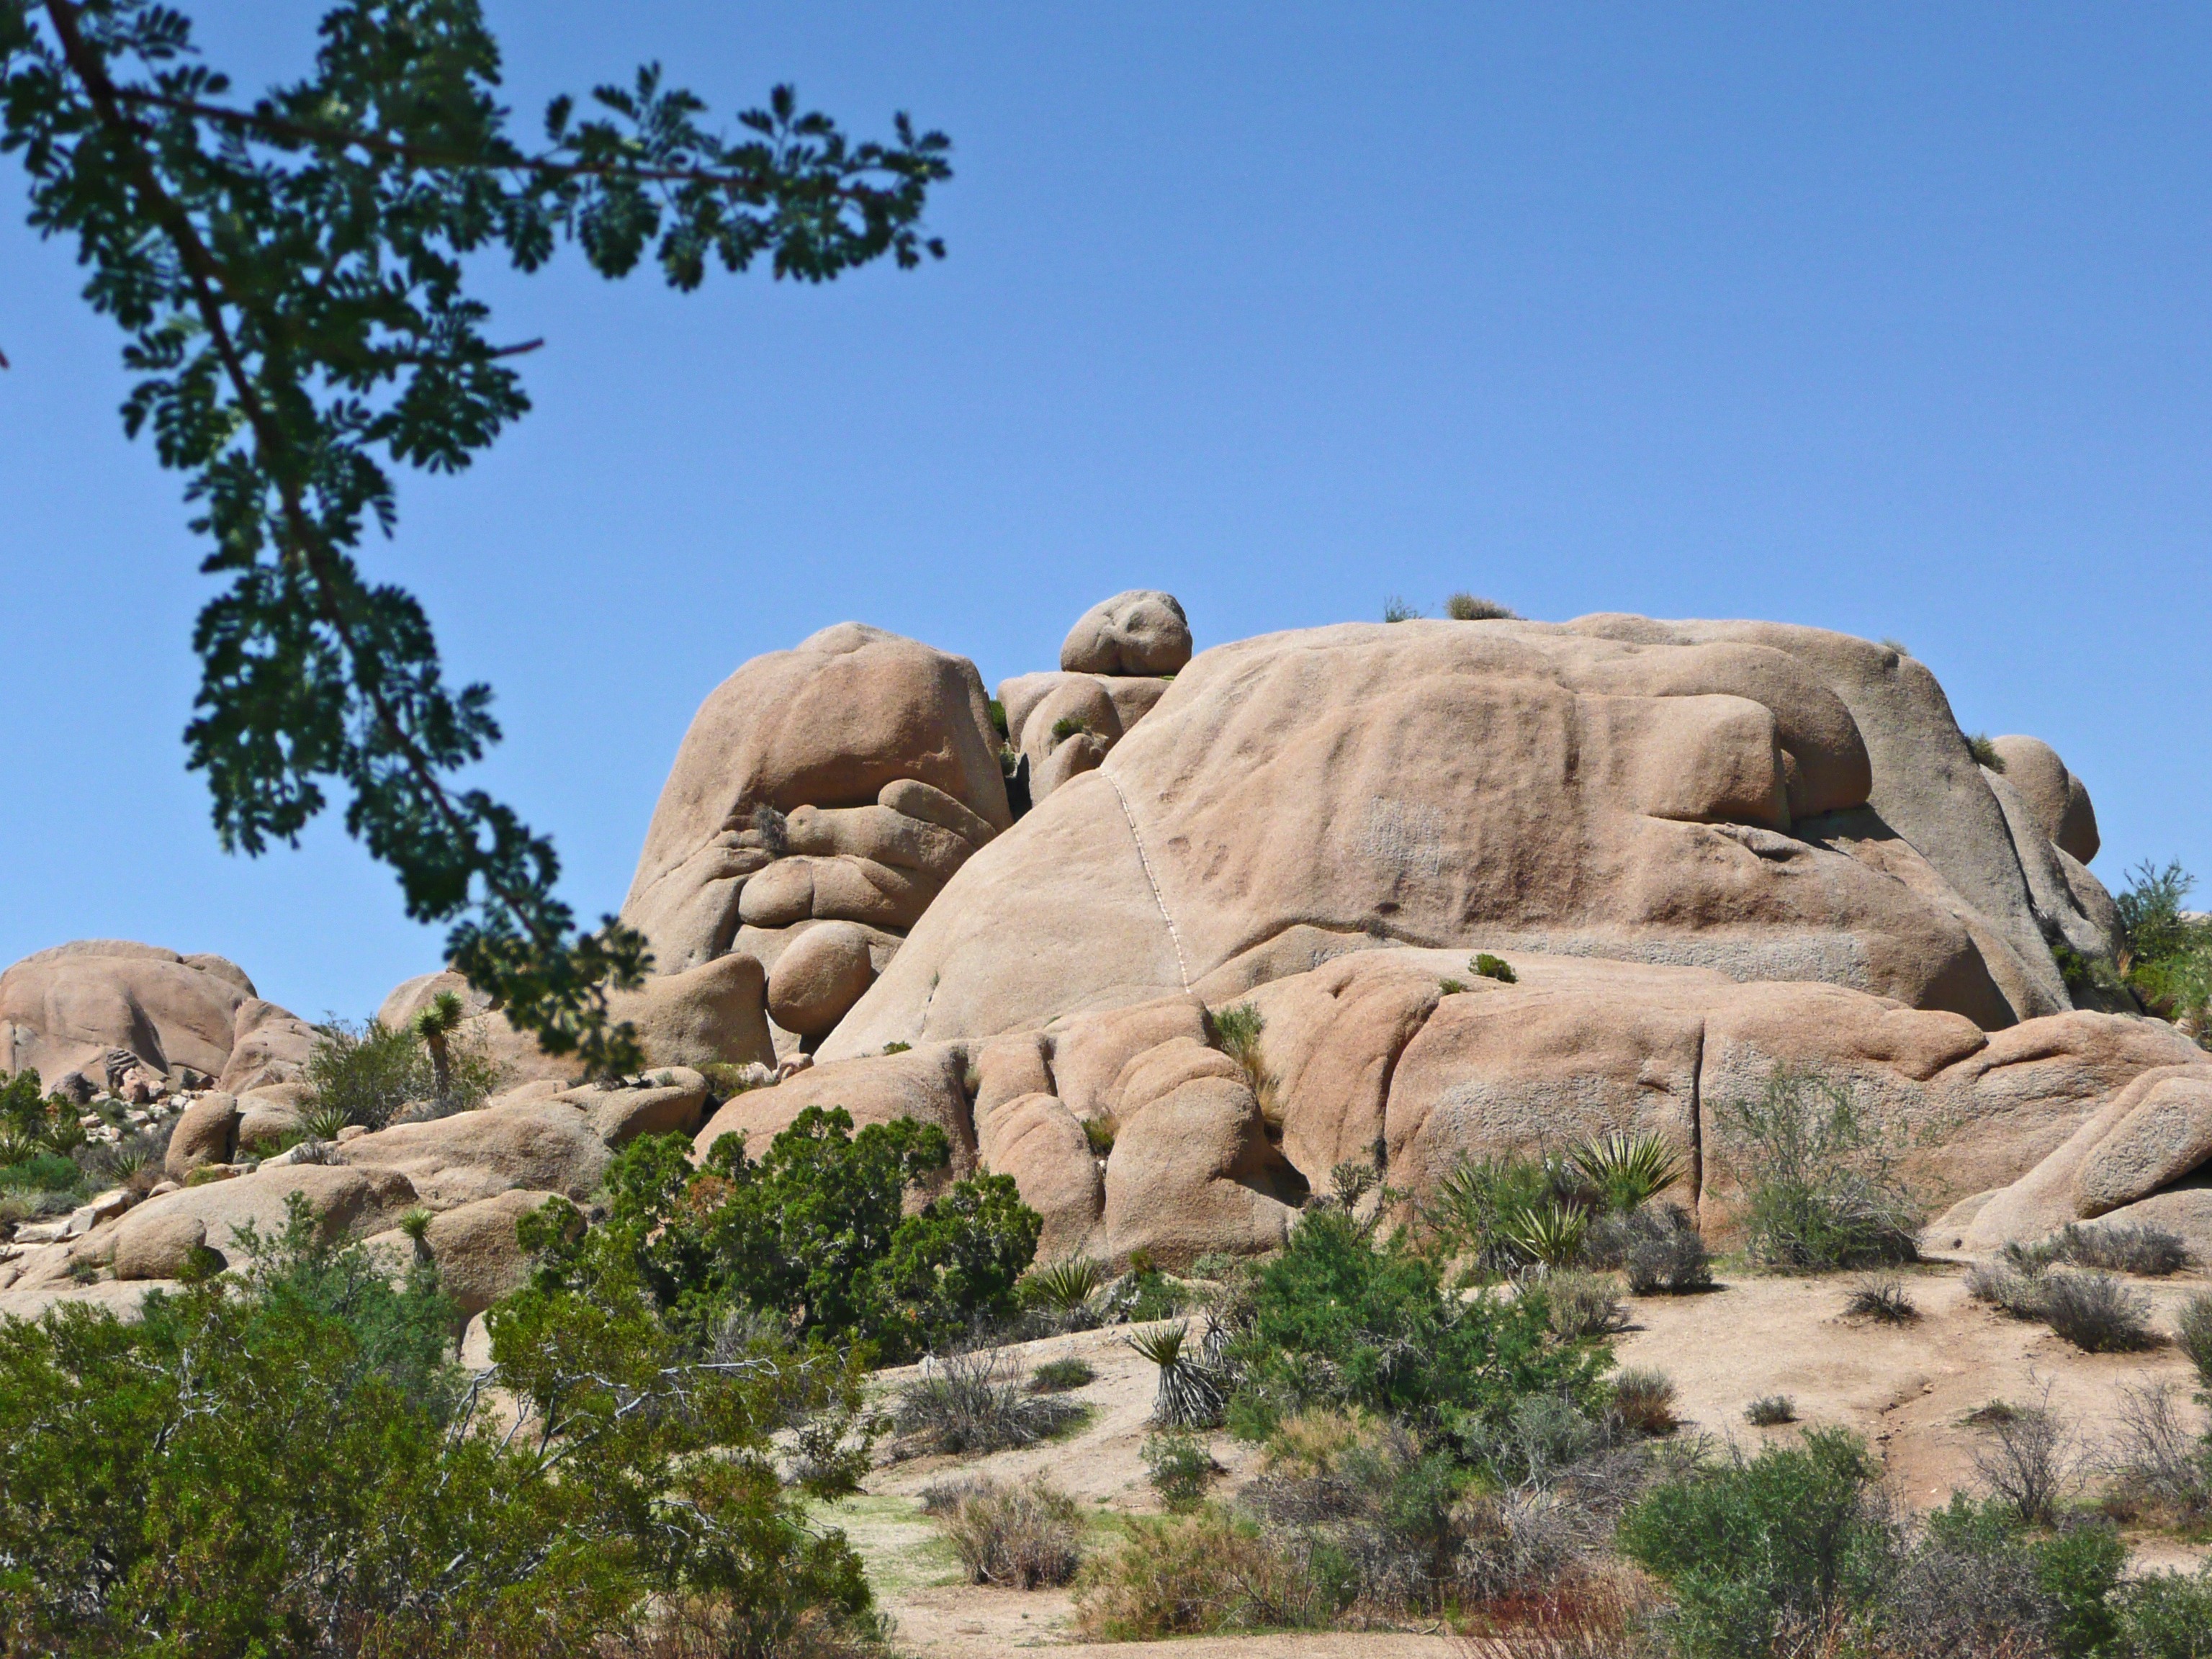
landscape, nature, sand, rock, plant, desert, valley, formation, arch, park, usa, california, material, geology, badlands, boulder, tourist attraction, joshua tree, wadi, joshua tree national park